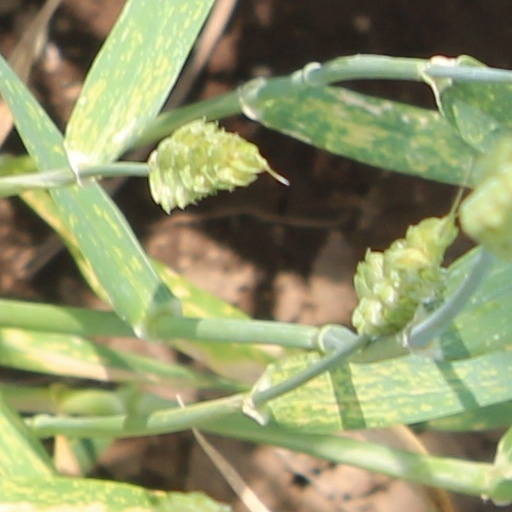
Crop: wheat